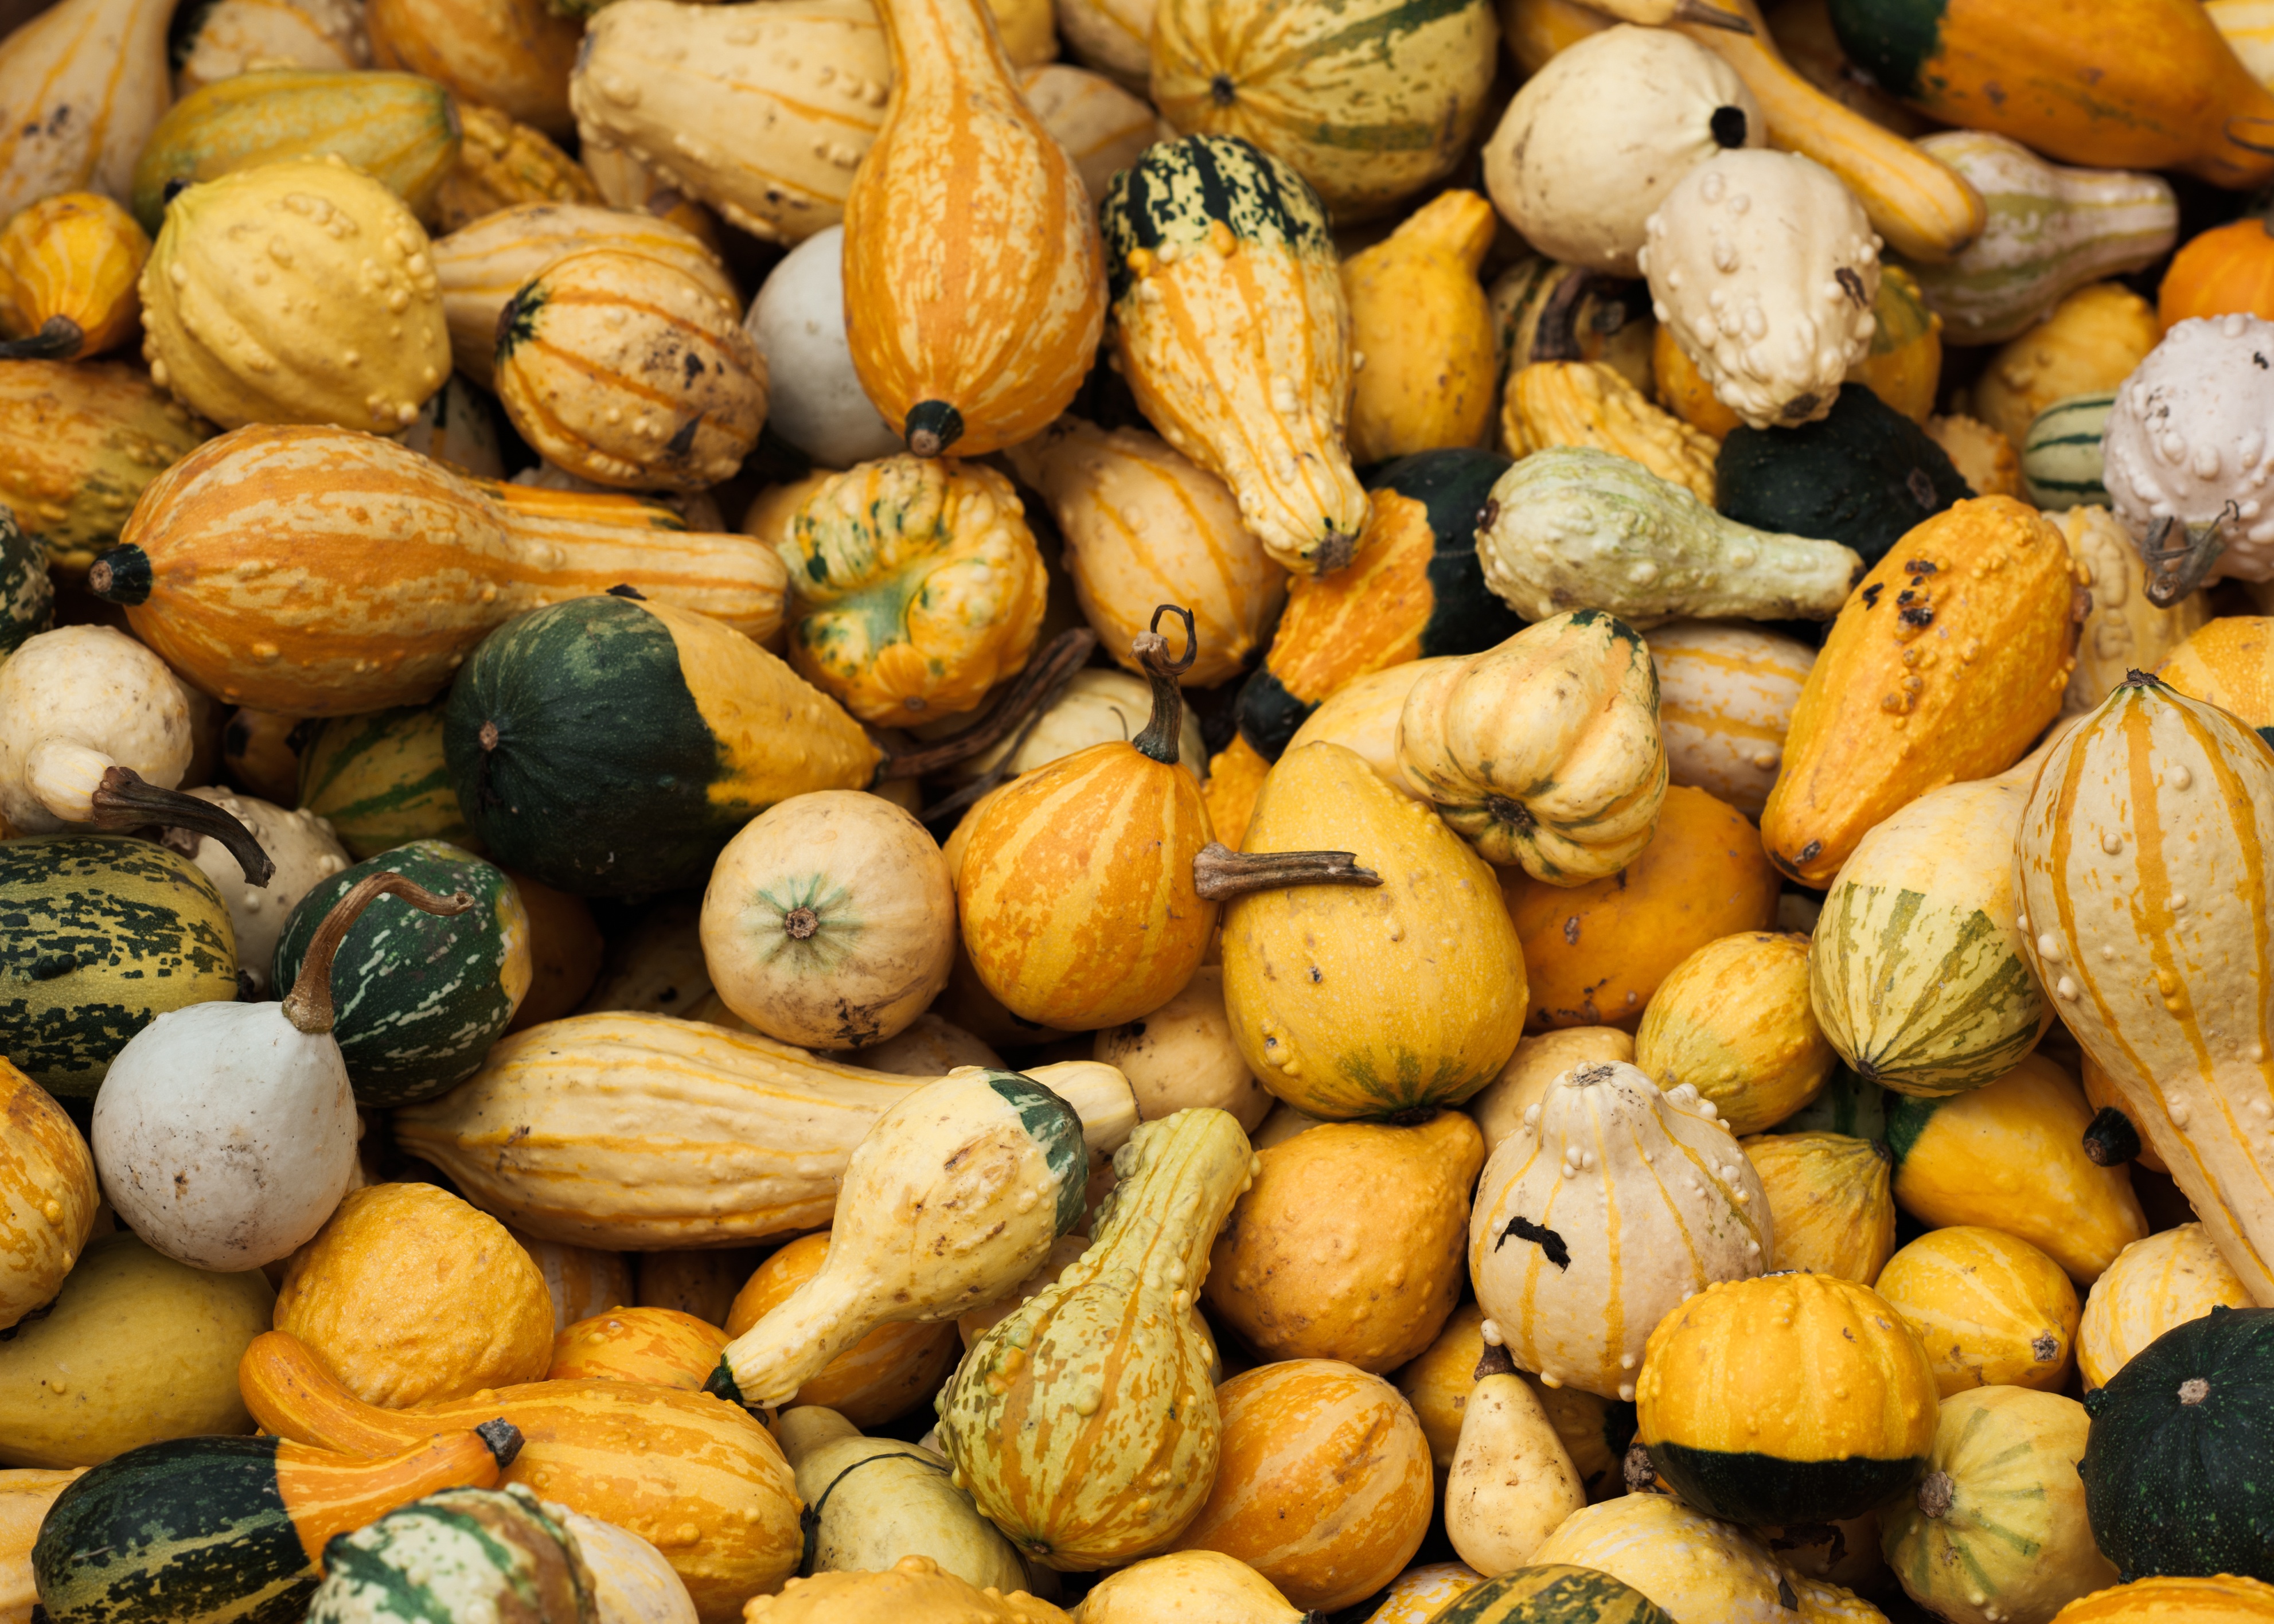
plant, food, produce, vegetable, autumn, squash, gourd, thanksgiving, cucurbita, flowering plant, winter squash, land plant, nuts seeds